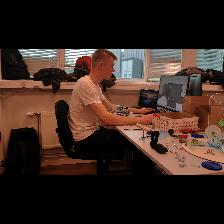
Label: Human